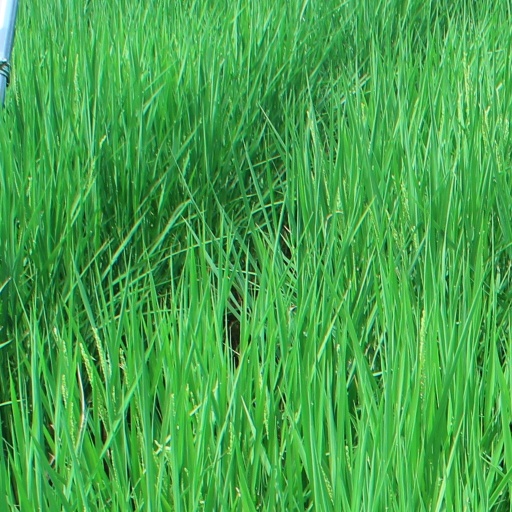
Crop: rice